Robert Wynne-Edwards

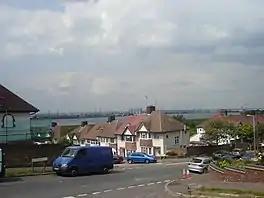
The William Girling Reservoir

Following a downturn in building during a 1934 economic slump in Canada Wynne-Edwards returned to the UK in 1935 where he joined John Mowlem & Co. He was given the task of building the William Girling Reservoir near Chingford in Essex, this was constructed using the first fleet of newly developed American earth moving equipment to reach Britain. In 1937 a recently constructed part of the dam embankment collapsed and it was shown by the Building Research Station (BRS) that the fault was due to a patch of soft clay which Wynne-Edwards had asked to be allowed to remove but was overruled. When this theory was ignored by more senior consultants Wynne-Edwards traced Karl von Terzaghi, the famous geologist and soil mechanics expert, and persuaded him to represent Mowlem. Terzaghi supported the BRS's theory and redesigned the bank to accommodate his findings. The publicity surrounding this event and Wynne-Edwards lectures at universities led to the popularisation and acceptance of the relatively new science of soil-mechanics in the UK.